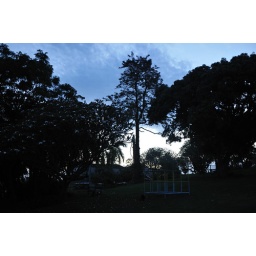
A tree about 50 metres from our house that was struck by lightning the other day